Crossed Lines (film)

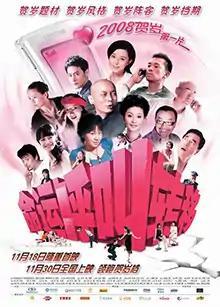
Poster

Crossed Lines is a Chinese comedy anthology film.